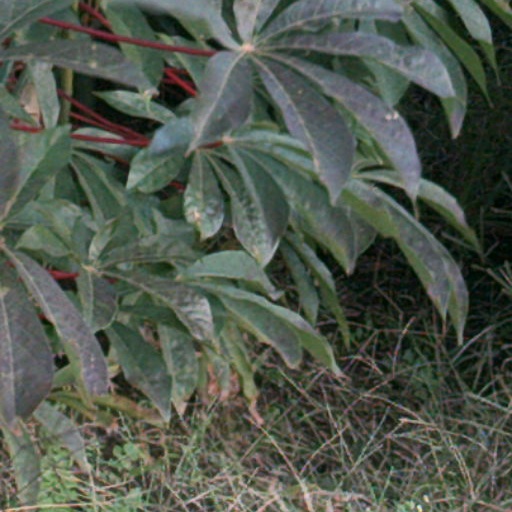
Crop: cassava